Valdosta Commercial Historic District

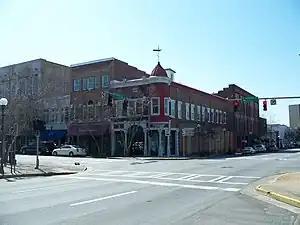

The Valdosta Commercial Historic District in Valdosta, Georgia is a historic district that was listed on the National Register of Historic Places in 1983 and expanded in 2002. It includes 81 contributing resources and 23 non-contributing resources. The original listing included all or part of nine city blocks in a roughly square area. The expansion listing added with six contributing buildings and its documentation revised the classification of some of the original area's properties.